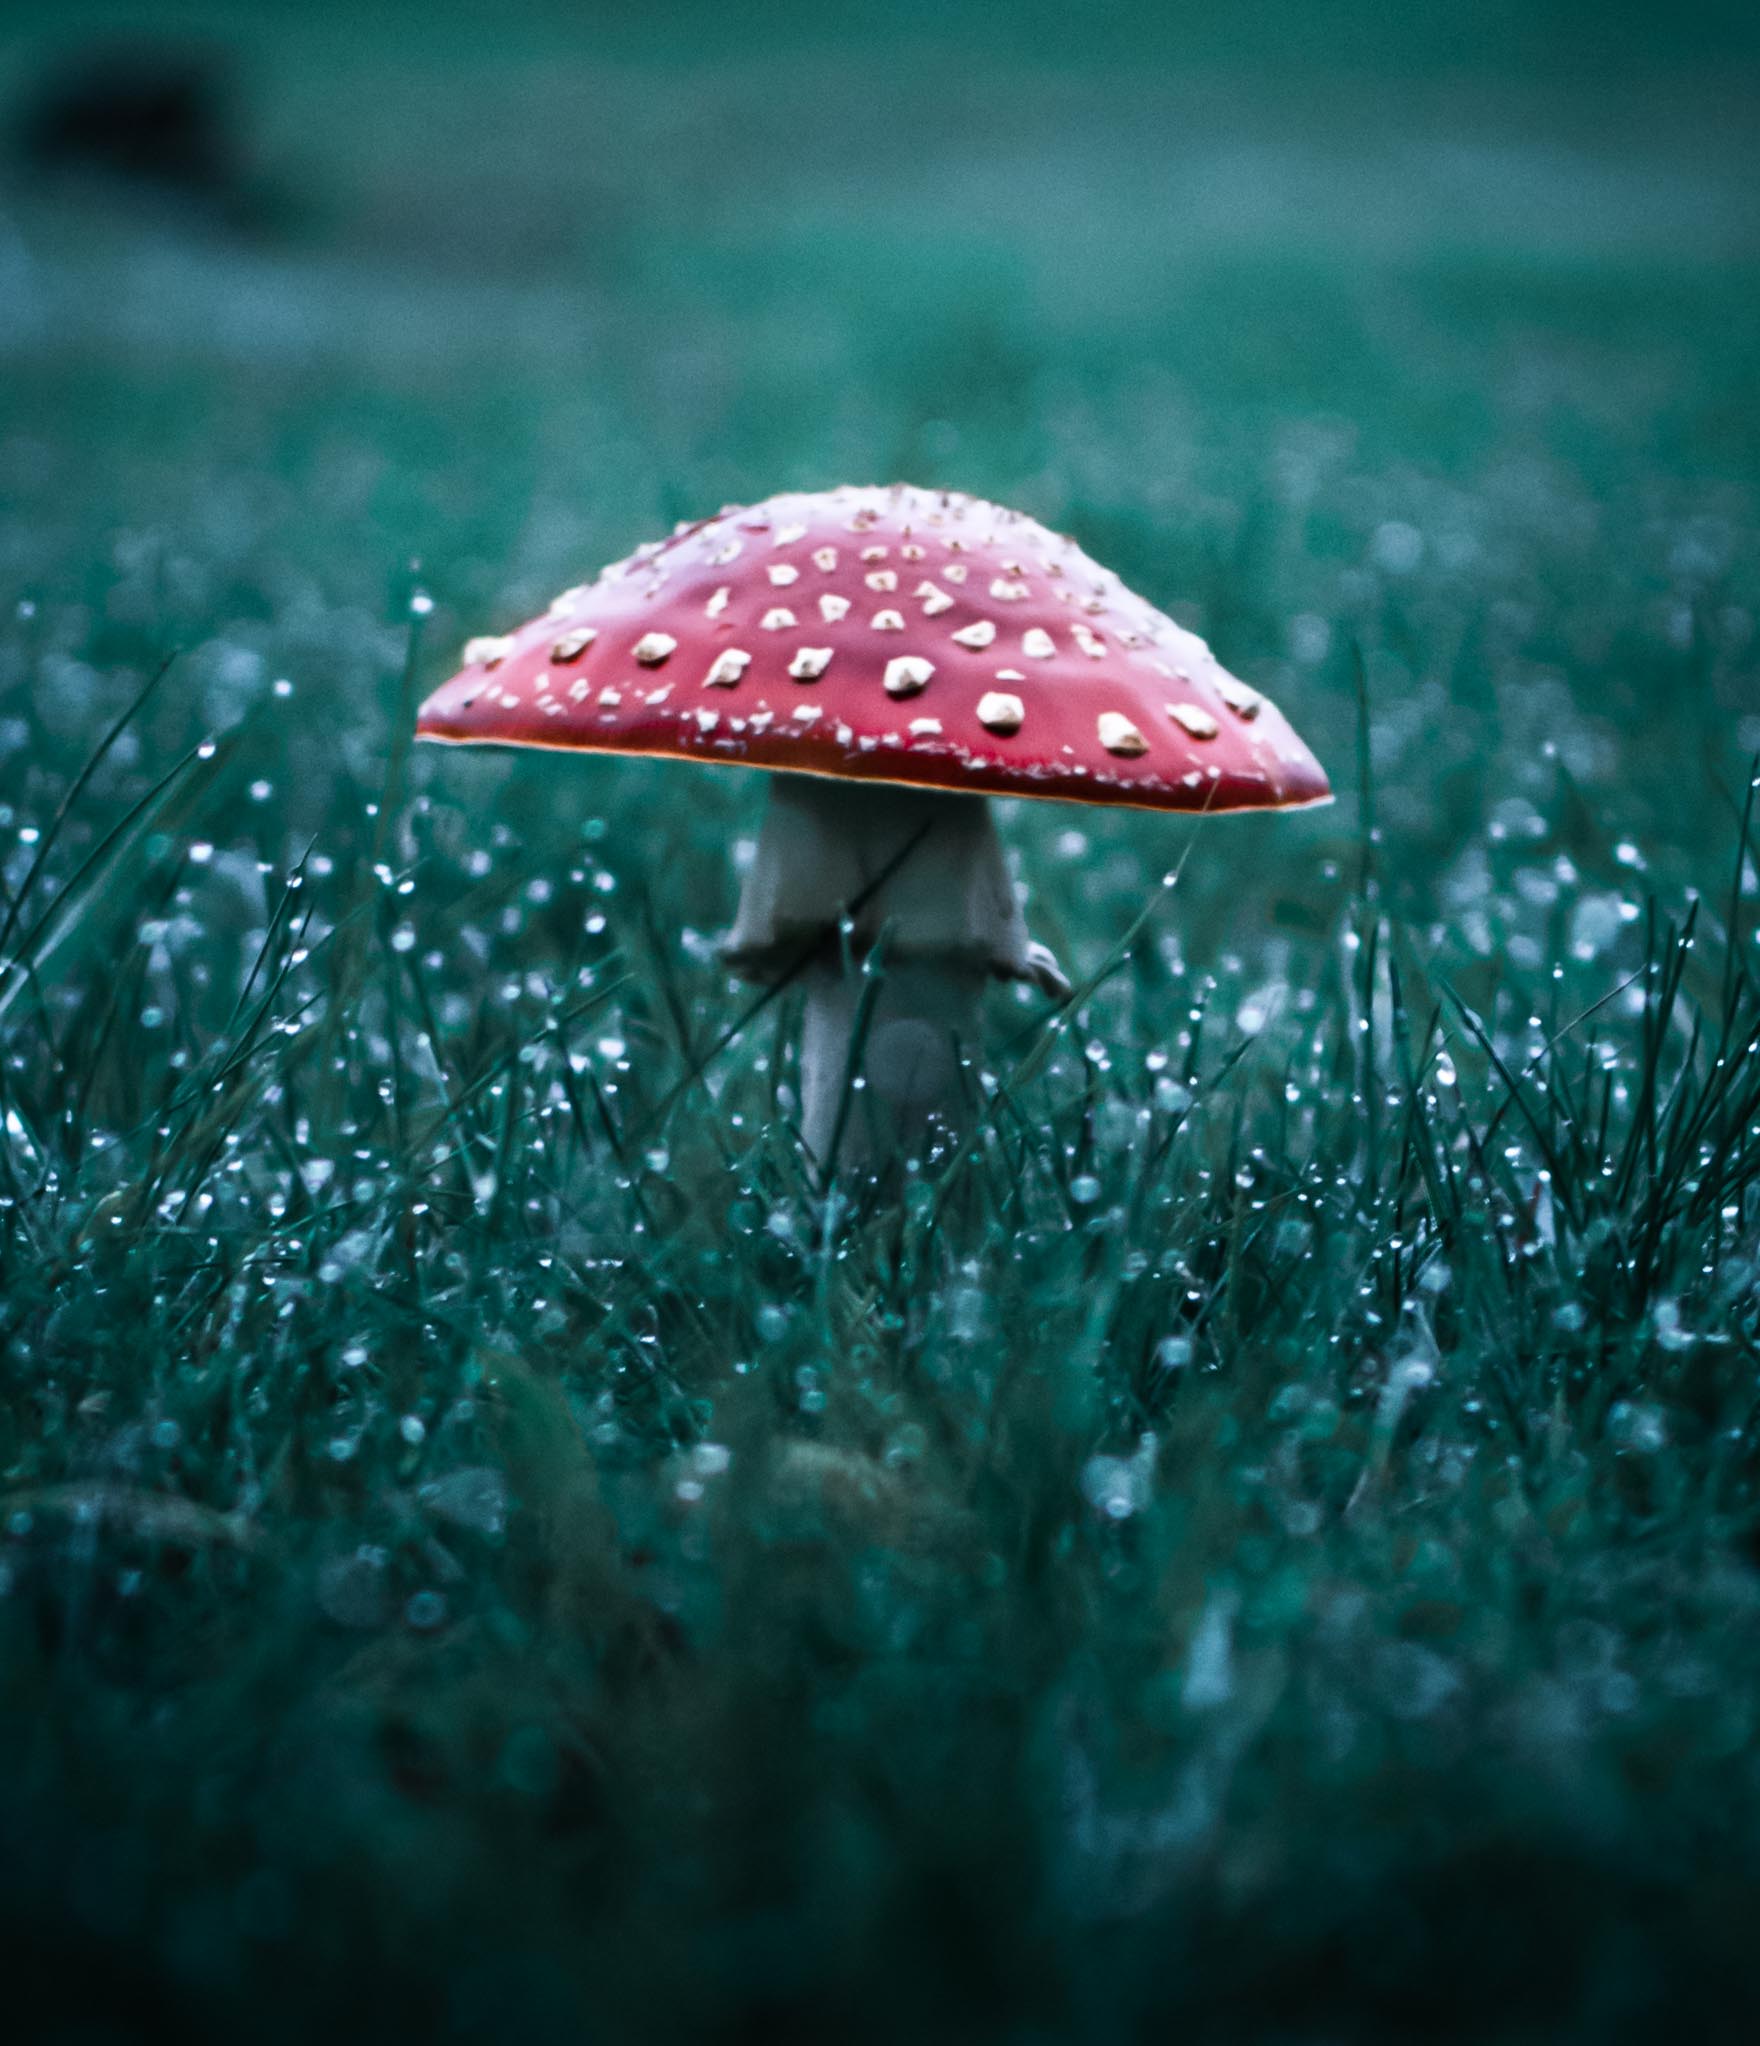
water, nature, mushroom, green, rain, umbrella, natural landscape, agaric, moisture, fungus, organism, agaricaceae, leaf, edible mushroom, still life photography, terrestrial plant, grass, photography, drop, landscape, macro photography, fashion accessory, agaricomycetes, plant